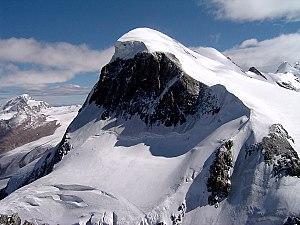
Le Breithorn est une montagne du massif des Alpes valaisannes, à la frontière entre la Suisse et l'Italie.